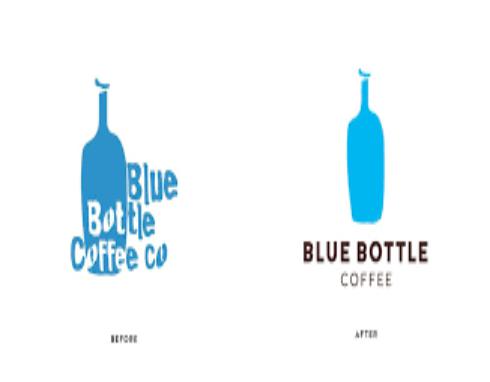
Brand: Blue Bottle Coffee Company
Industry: Food